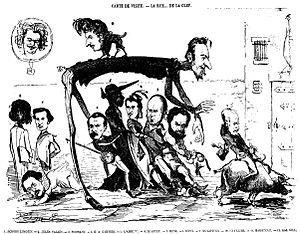
Claude Guillaumin, né à Moulins le 11 août 1842 et mort à Paris le 11 mars 1927, est un peintre et caricaturiste anticlérical français connu sous le pseudonyme d’Édouard Pépin.
Gustave Puissant, né le 24 mars 1830 à Auxerre et mort en novembre 1908 à Doué-la-Fontaine, est un homme de lettres français.